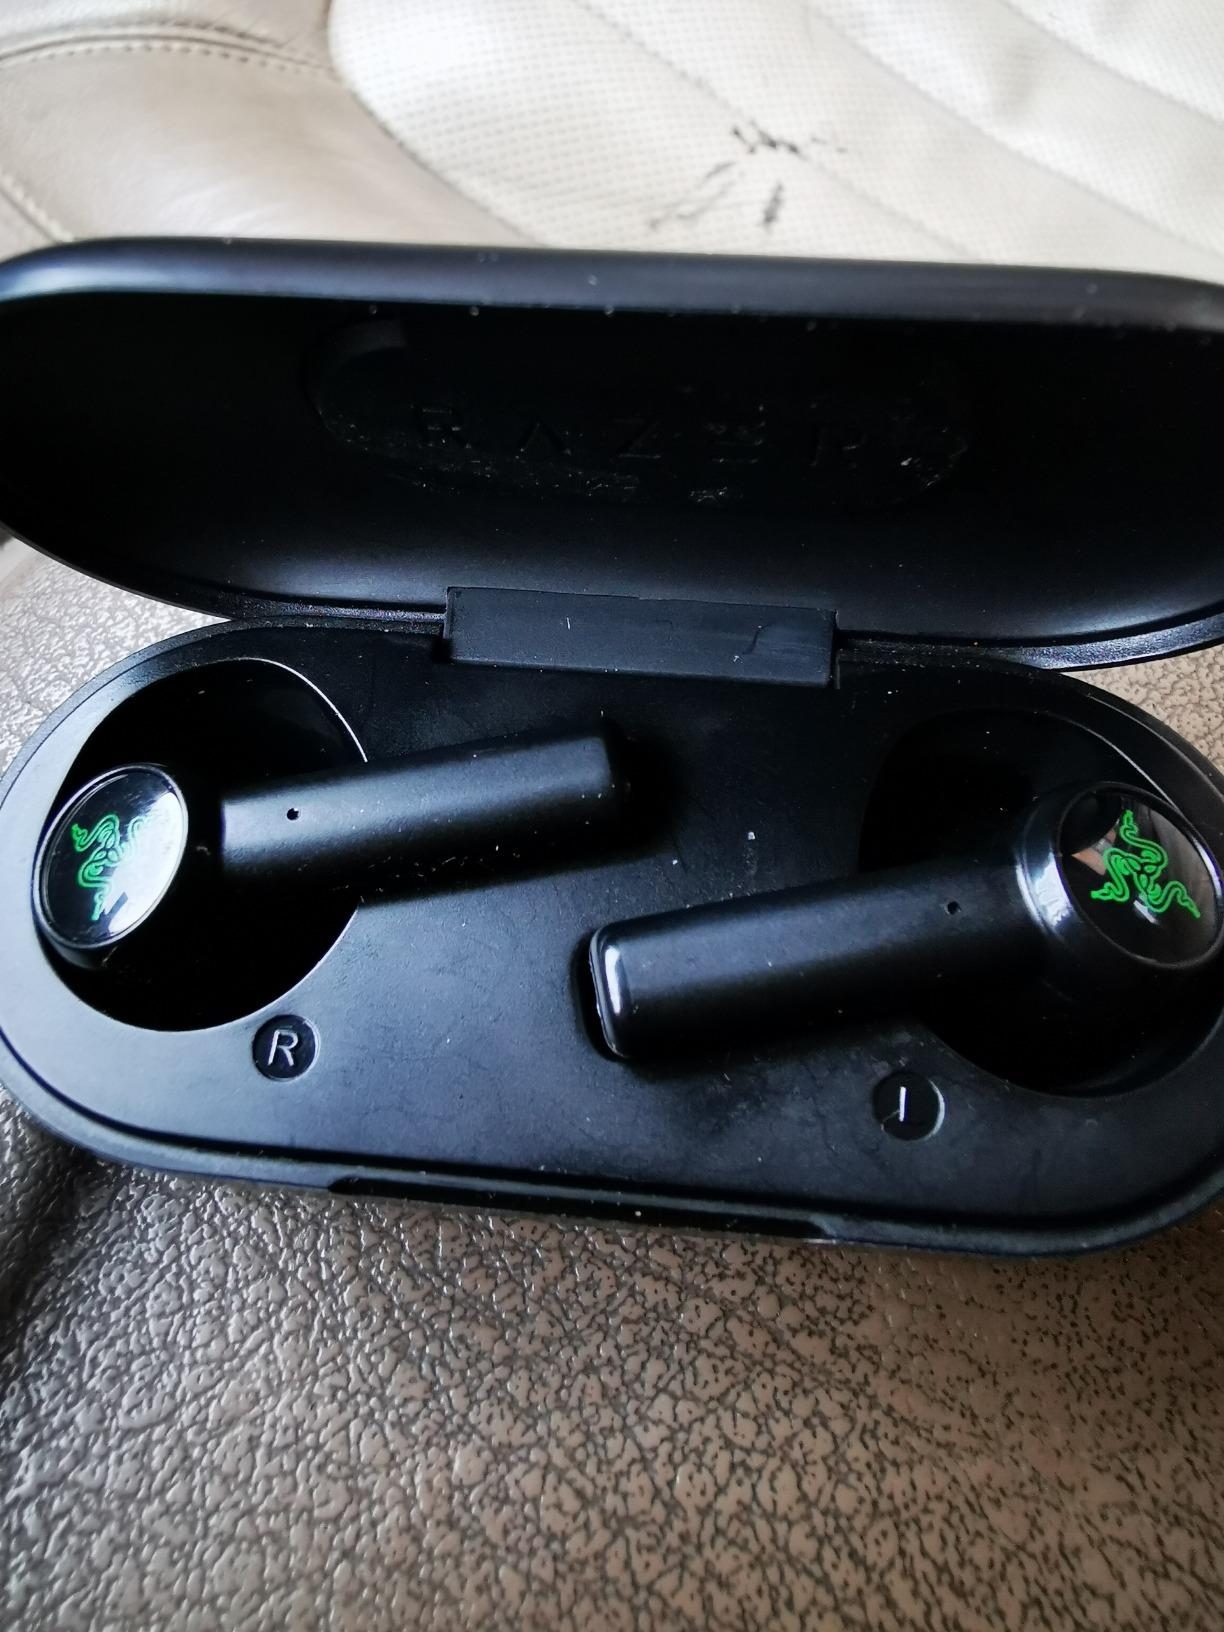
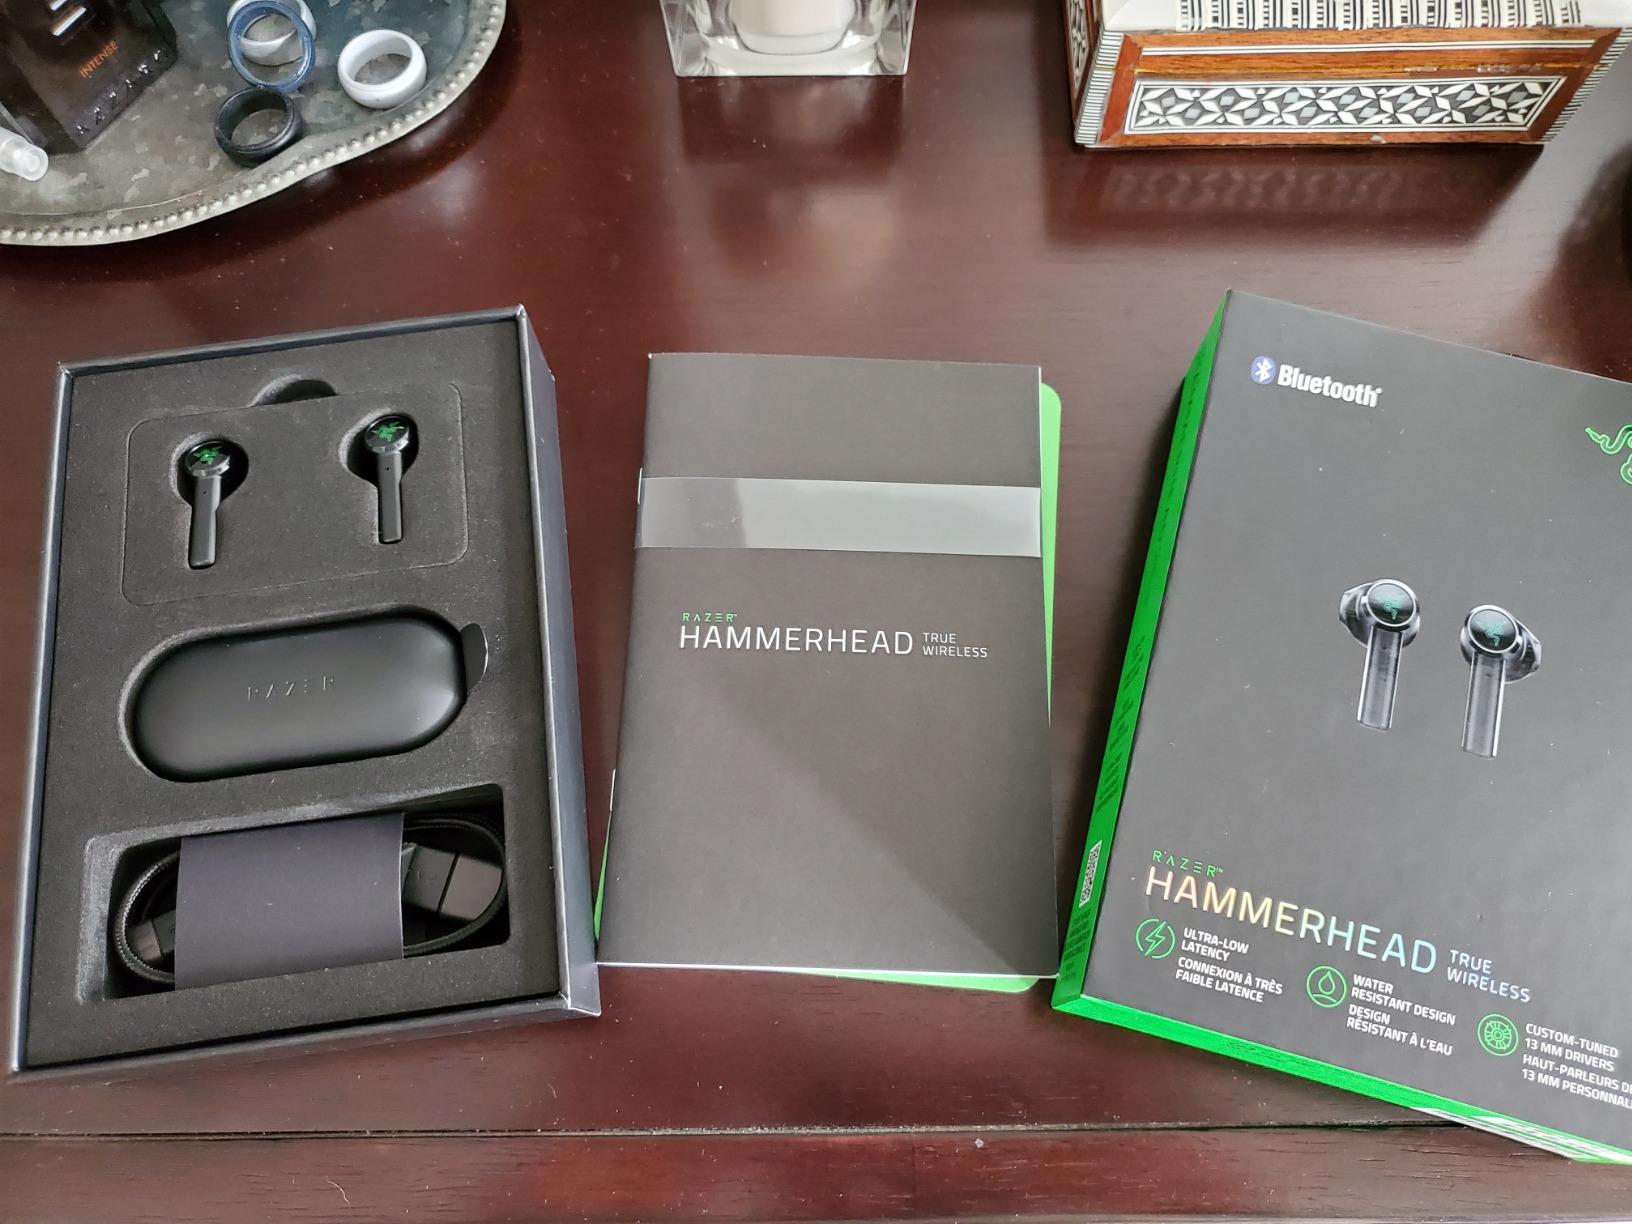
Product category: earbuds
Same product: yes